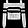
Label: Pullover